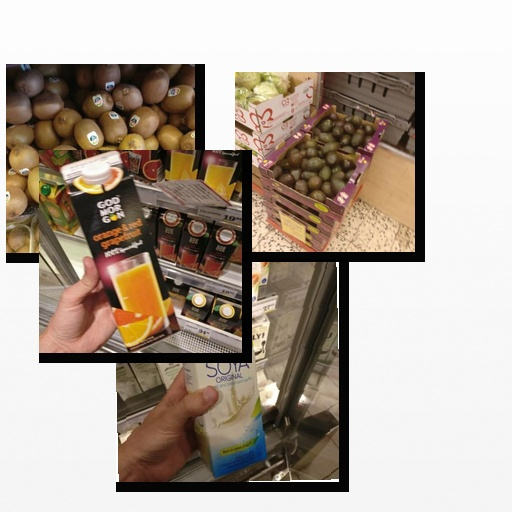
Food items: grapefruit_juice, avocado, kiwi, soy_milk